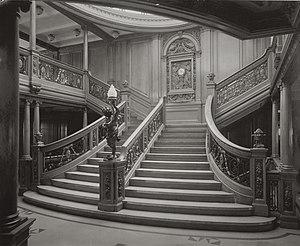
Le RMS Olympic est un paquebot transatlantique britannique, construit par les chantiers Harland & Wolff pour la White Star Line. Il est le sister-ship des infortunés Titanic et Britannic. Contrairement à ces derniers, l’Olympic a eu une longue et brillante carrière, et en a tiré le surnom d’« Old Reliable ». Cette carrière a néanmoins été marquée par plusieurs collisions avec d'autres navires. La plus importante de ces collisions, avec le croiseur HMS Hawke a eu pour principale conséquence de retarder le départ du Titanic de près d’un mois en raison des réparations de l'Olympic qui ont nécessité un transfert de main d'œuvre.